Valve of inferior vena cava

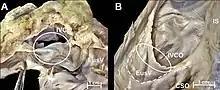
View of the inferior vena cava ostium (IVCO) with Eustachian valve (EusV) present in a human heart.

The valve of the inferior vena cava (Eustachian valve) is a venous valve that lies at the junction of the inferior vena cava and right atrium.